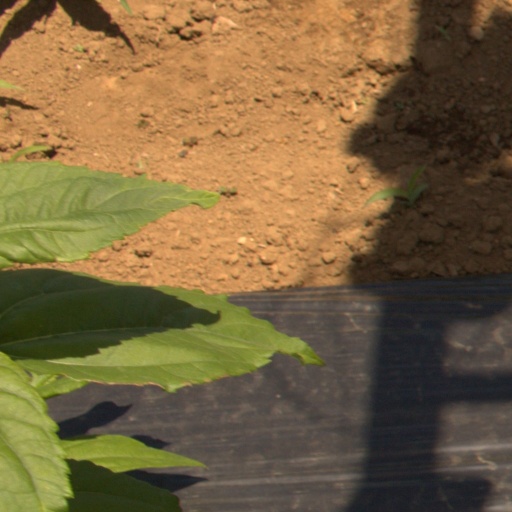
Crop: Jerusalem artichoke